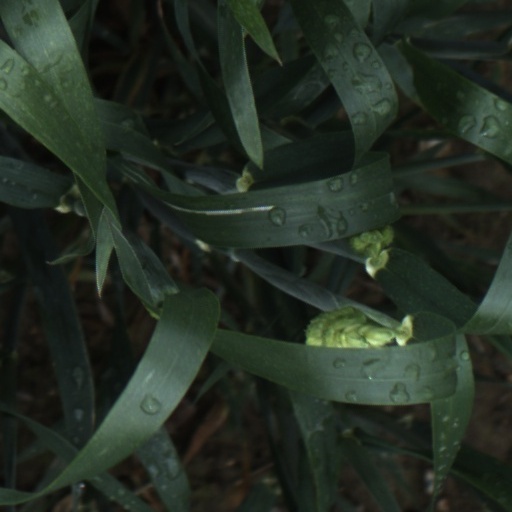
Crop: wheat